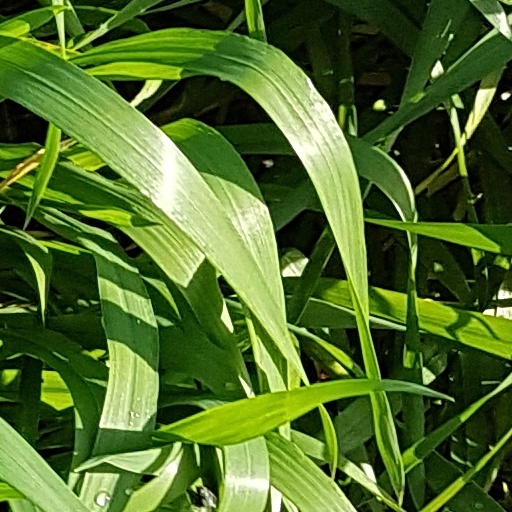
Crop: wheat